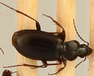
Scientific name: Calathus advena
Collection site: Niwot Ridge Mountain Research Station Site (NIWO), plot NIWO_007